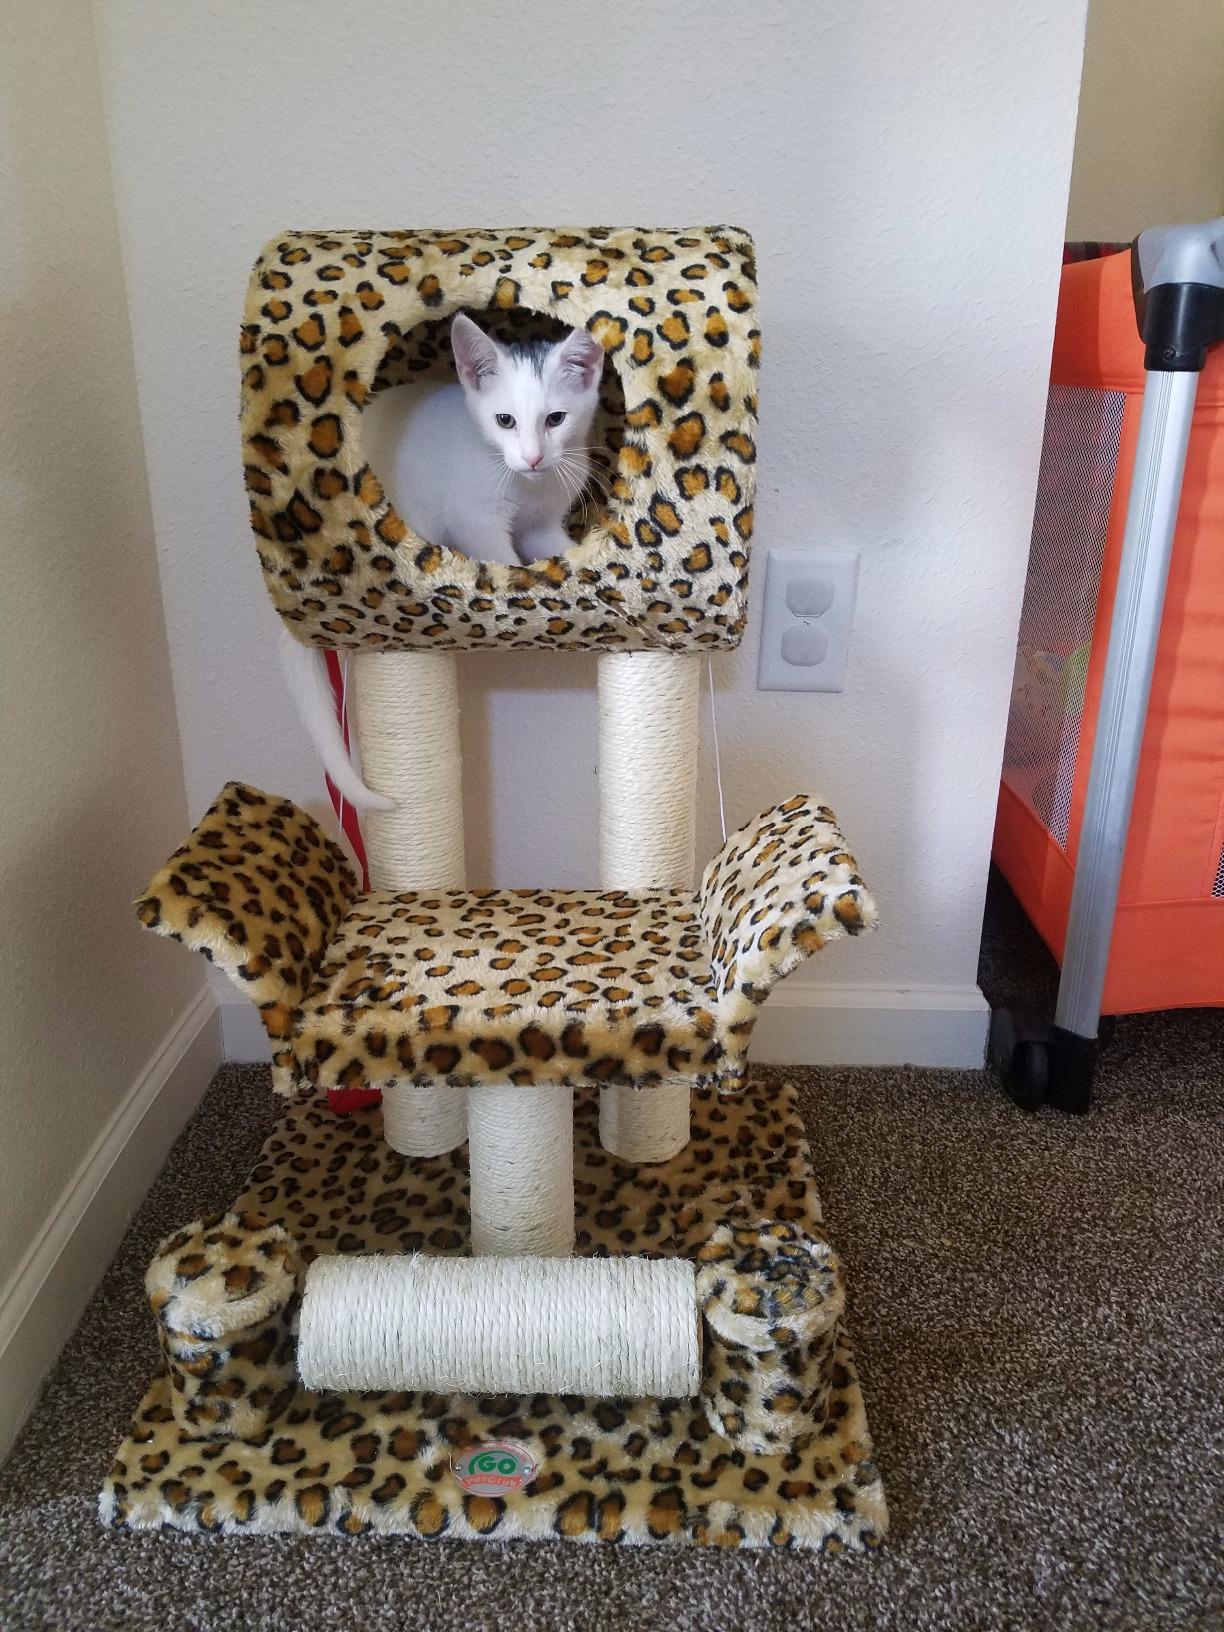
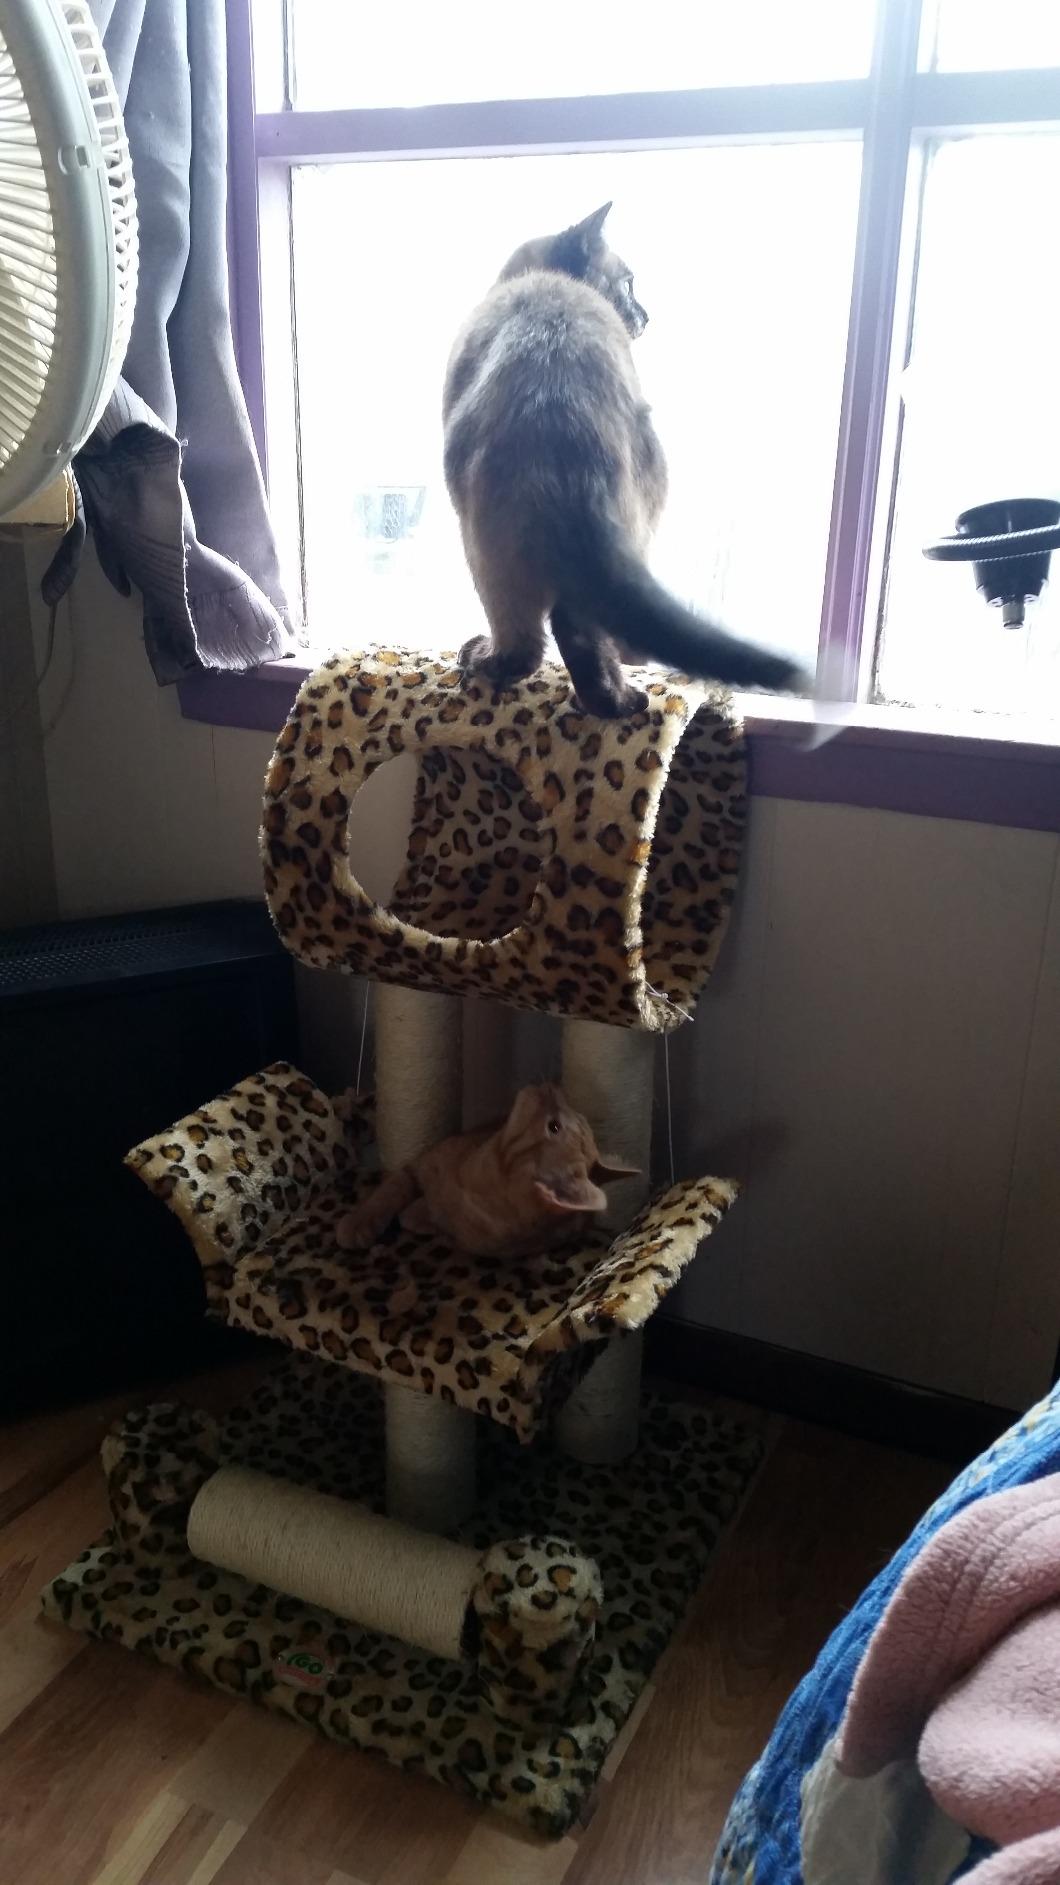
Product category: items_cat tree
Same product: yes